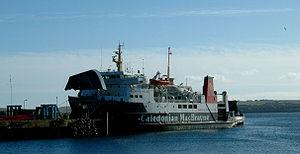
La Caledonian MacBrayne est la principale compagnie maritime de transport de passagers et de véhicules entre le continent écossais et vingt-deux des principales îles de la côte ouest de l'Écosse. Elle a un statut d'entreprise publique contrôlée par le gouvernement écossais et possède une flotte de vingt-neuf ferrys.